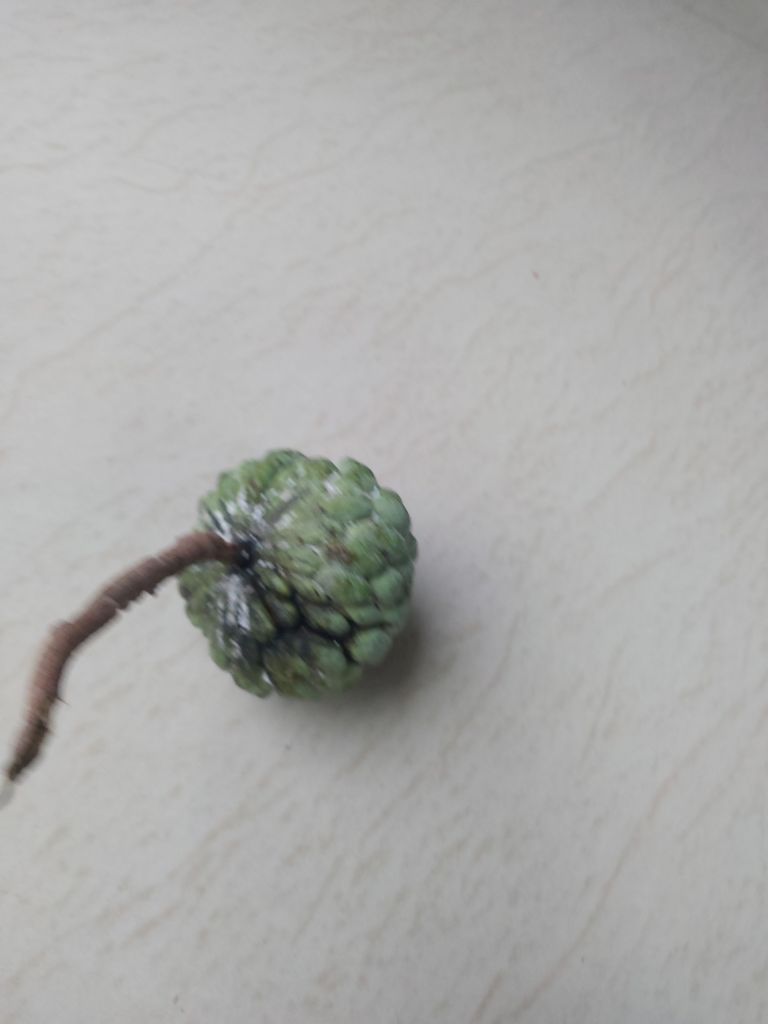
Disease label: Athracnose